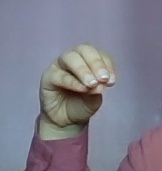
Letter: ha